Bianca (opera)

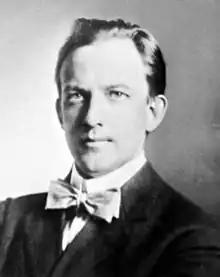
Henry Kimball Hadley

Bianca is a one act opera by American composer Henry Kimball Hadley. The opera's libretto was an English-language adaptation of Carlo Goldoni's comedy "The Mistress of the Inn" by Grant Stewart. Hadley finished the score in January 1917, and entered it in a competition for the best American opera without chorus, for which William Wade Hinshaw offered a $1000 prize and a promise to produce the opera in New York City by the American Society of Singers. It won, and was produced on October 19, 1918, at the Park Theater in Manhattan, with the composer conducting, and soprano Maggie Teyte in the title role.